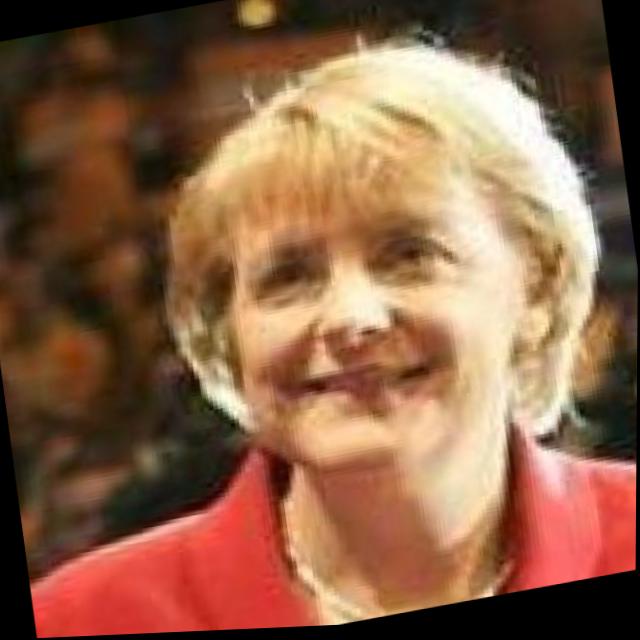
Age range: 45-64